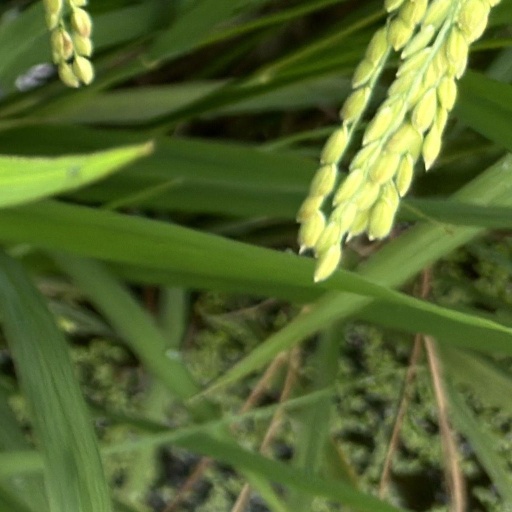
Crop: rice